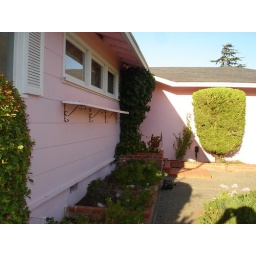
Front of the house looking towards the front door in the corner